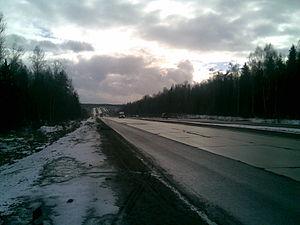
La route Magistrale M2 est une importante voie de circulation en Russie, reliant Moscou à la Crimée en passant par l’Ukraine.